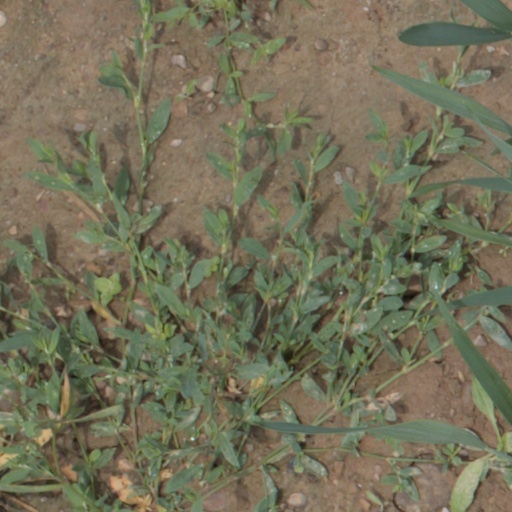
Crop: wheat